Rachel Sermanni

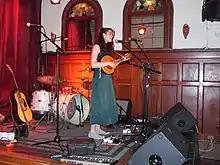
Sermanni performing in 2014

Sermanni was influenced by musicians such as Eva Cassidy, Van Morrison and Bob Dylan and has talked about vivid dreams that slowly transform into songs. She developed and understood performing when she began listening and performing Scotland's traditional music at school. One of the first songs she wrote at 16 was featured on her first album, despite it being four years old by the time of its release. Sermanni performed in pubs around Glasgow; in September 2009 she went to see the folk rock band Mumford & Sons perform at the Loopallu festival in Ullapool, and after the performance, she found them in a pub "and asked them if they wanted to jam", resulting in a session on the beach. In 2011 she supported them at Dingwalls in London. Sermanni also toured with Fink on his European tour in 2011, was showcased at the Celtic Connections festival in Glasgow, has supported Elvis Costello and Rumer, and performed at 150 gigs between June 2011 and June 2012.